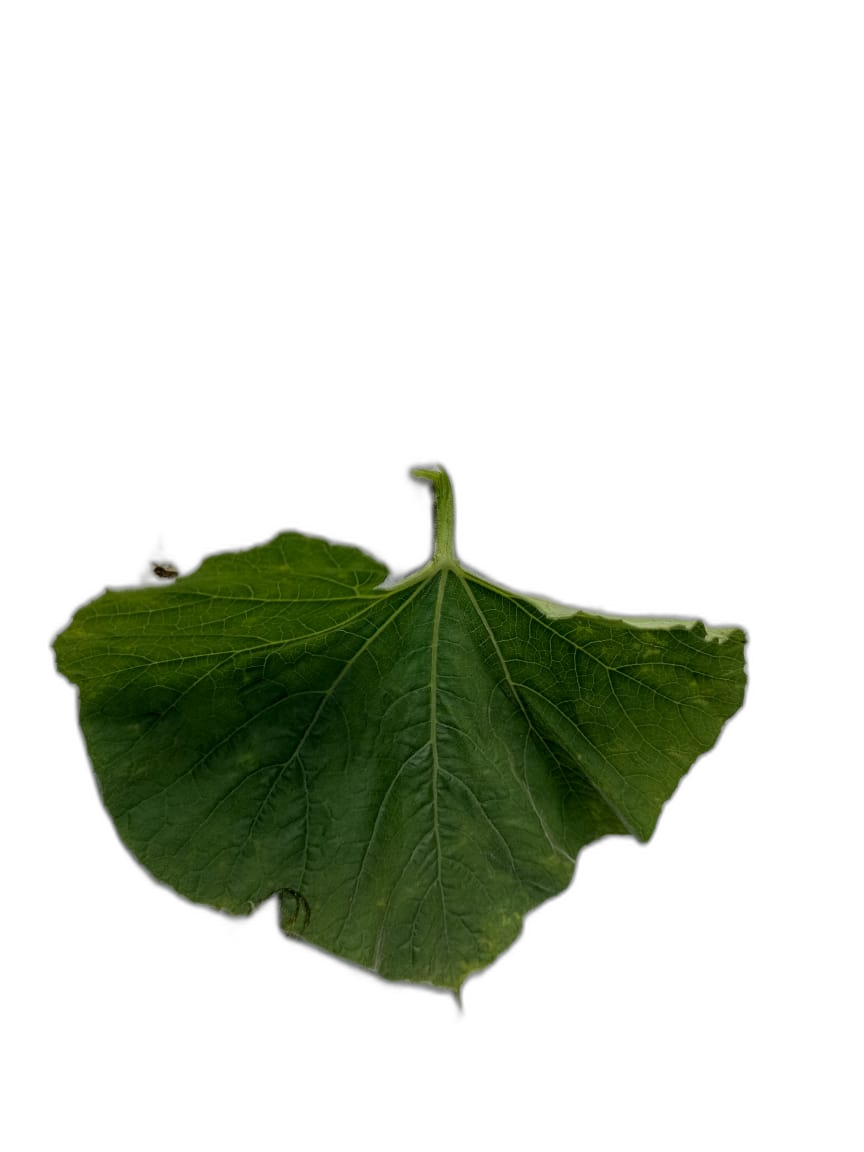
Crop: Bottle Gourd
Label: Fungal_Damage_Leaf